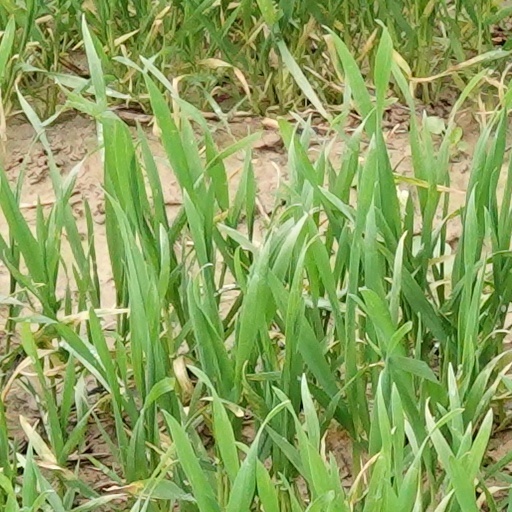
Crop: wheat